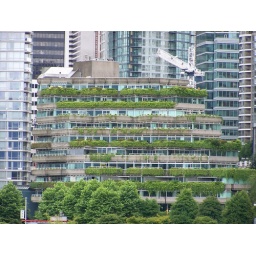
Description: Residential building in a pyramidal form with green infrastructure. Date Taken: July 2006